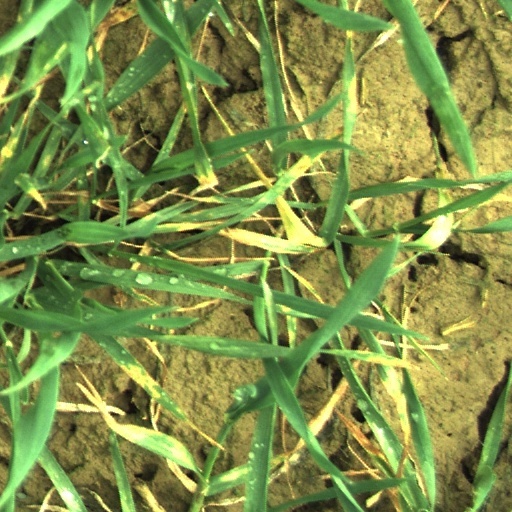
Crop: wheat